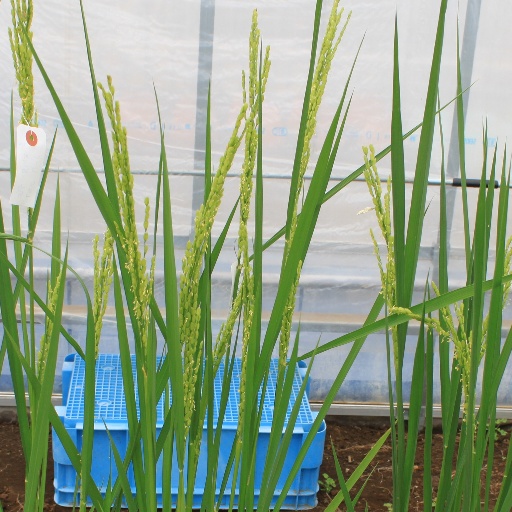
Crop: rice